Philip Terzian

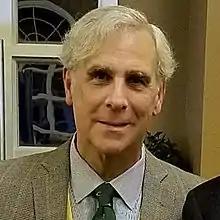
Terzian in 2018

Philip Terzian (born 1950) is an American journalist and author. Since 2018 he has been a contributing writer of "The Washington Examiner". Before its closing in December 2018, he was Senior Writer at "The Weekly Standard," the journal of politics and culture founded in 1995, having served as Literary Editor during 2005–17. He is the author of "Architects of Power: Roosevelt, Eisenhower, and the American Century" (Encounter Books 2010).